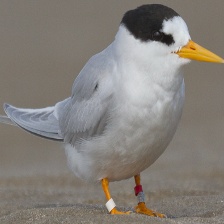
Species: FAIRY TERN
Scientific name: STERNULA NEREIS